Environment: lab
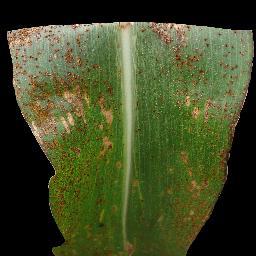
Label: common_rust